Nuclear fuel cycle

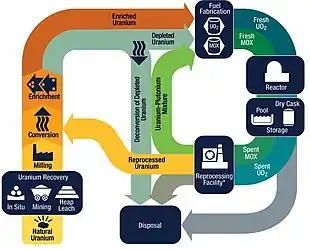
The nuclear fuel cycles describes how nuclear fuel is extracted, processed, used, and disposed of

The nuclear fuel cycle, also known as the nuclear fuel chain, is the series of stages that nuclear fuel undergoes during its production, use, and recycling or disposal. It consists of steps in the "front end", which are the preparation of the fuel, steps in the "service period" in which the fuel is used during reactor operation, and steps in the "back end", which are necessary to safely manage, contain, and either reprocess or dispose of spent nuclear fuel. If spent fuel is not reprocessed, the fuel cycle is referred to as an "open fuel cycle" (or a "once-through fuel cycle"); if the spent fuel is reprocessed, it is referred to as a "closed fuel cycle".